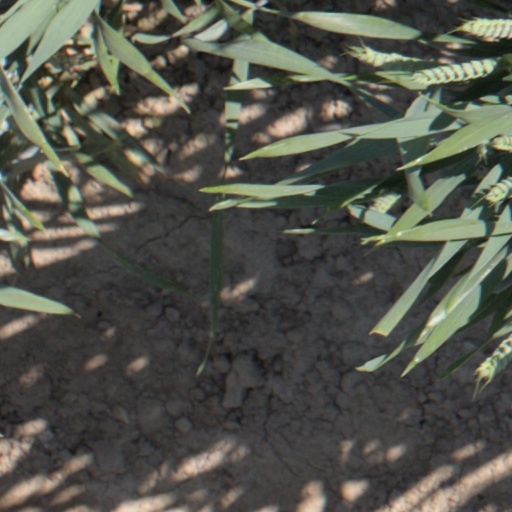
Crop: wheat